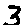
Label: 3